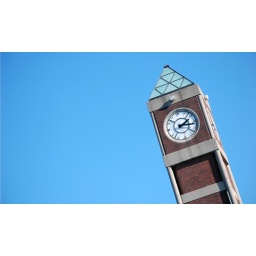
Sunny sky after snow: Belknap Campus clock tower against winter blue.